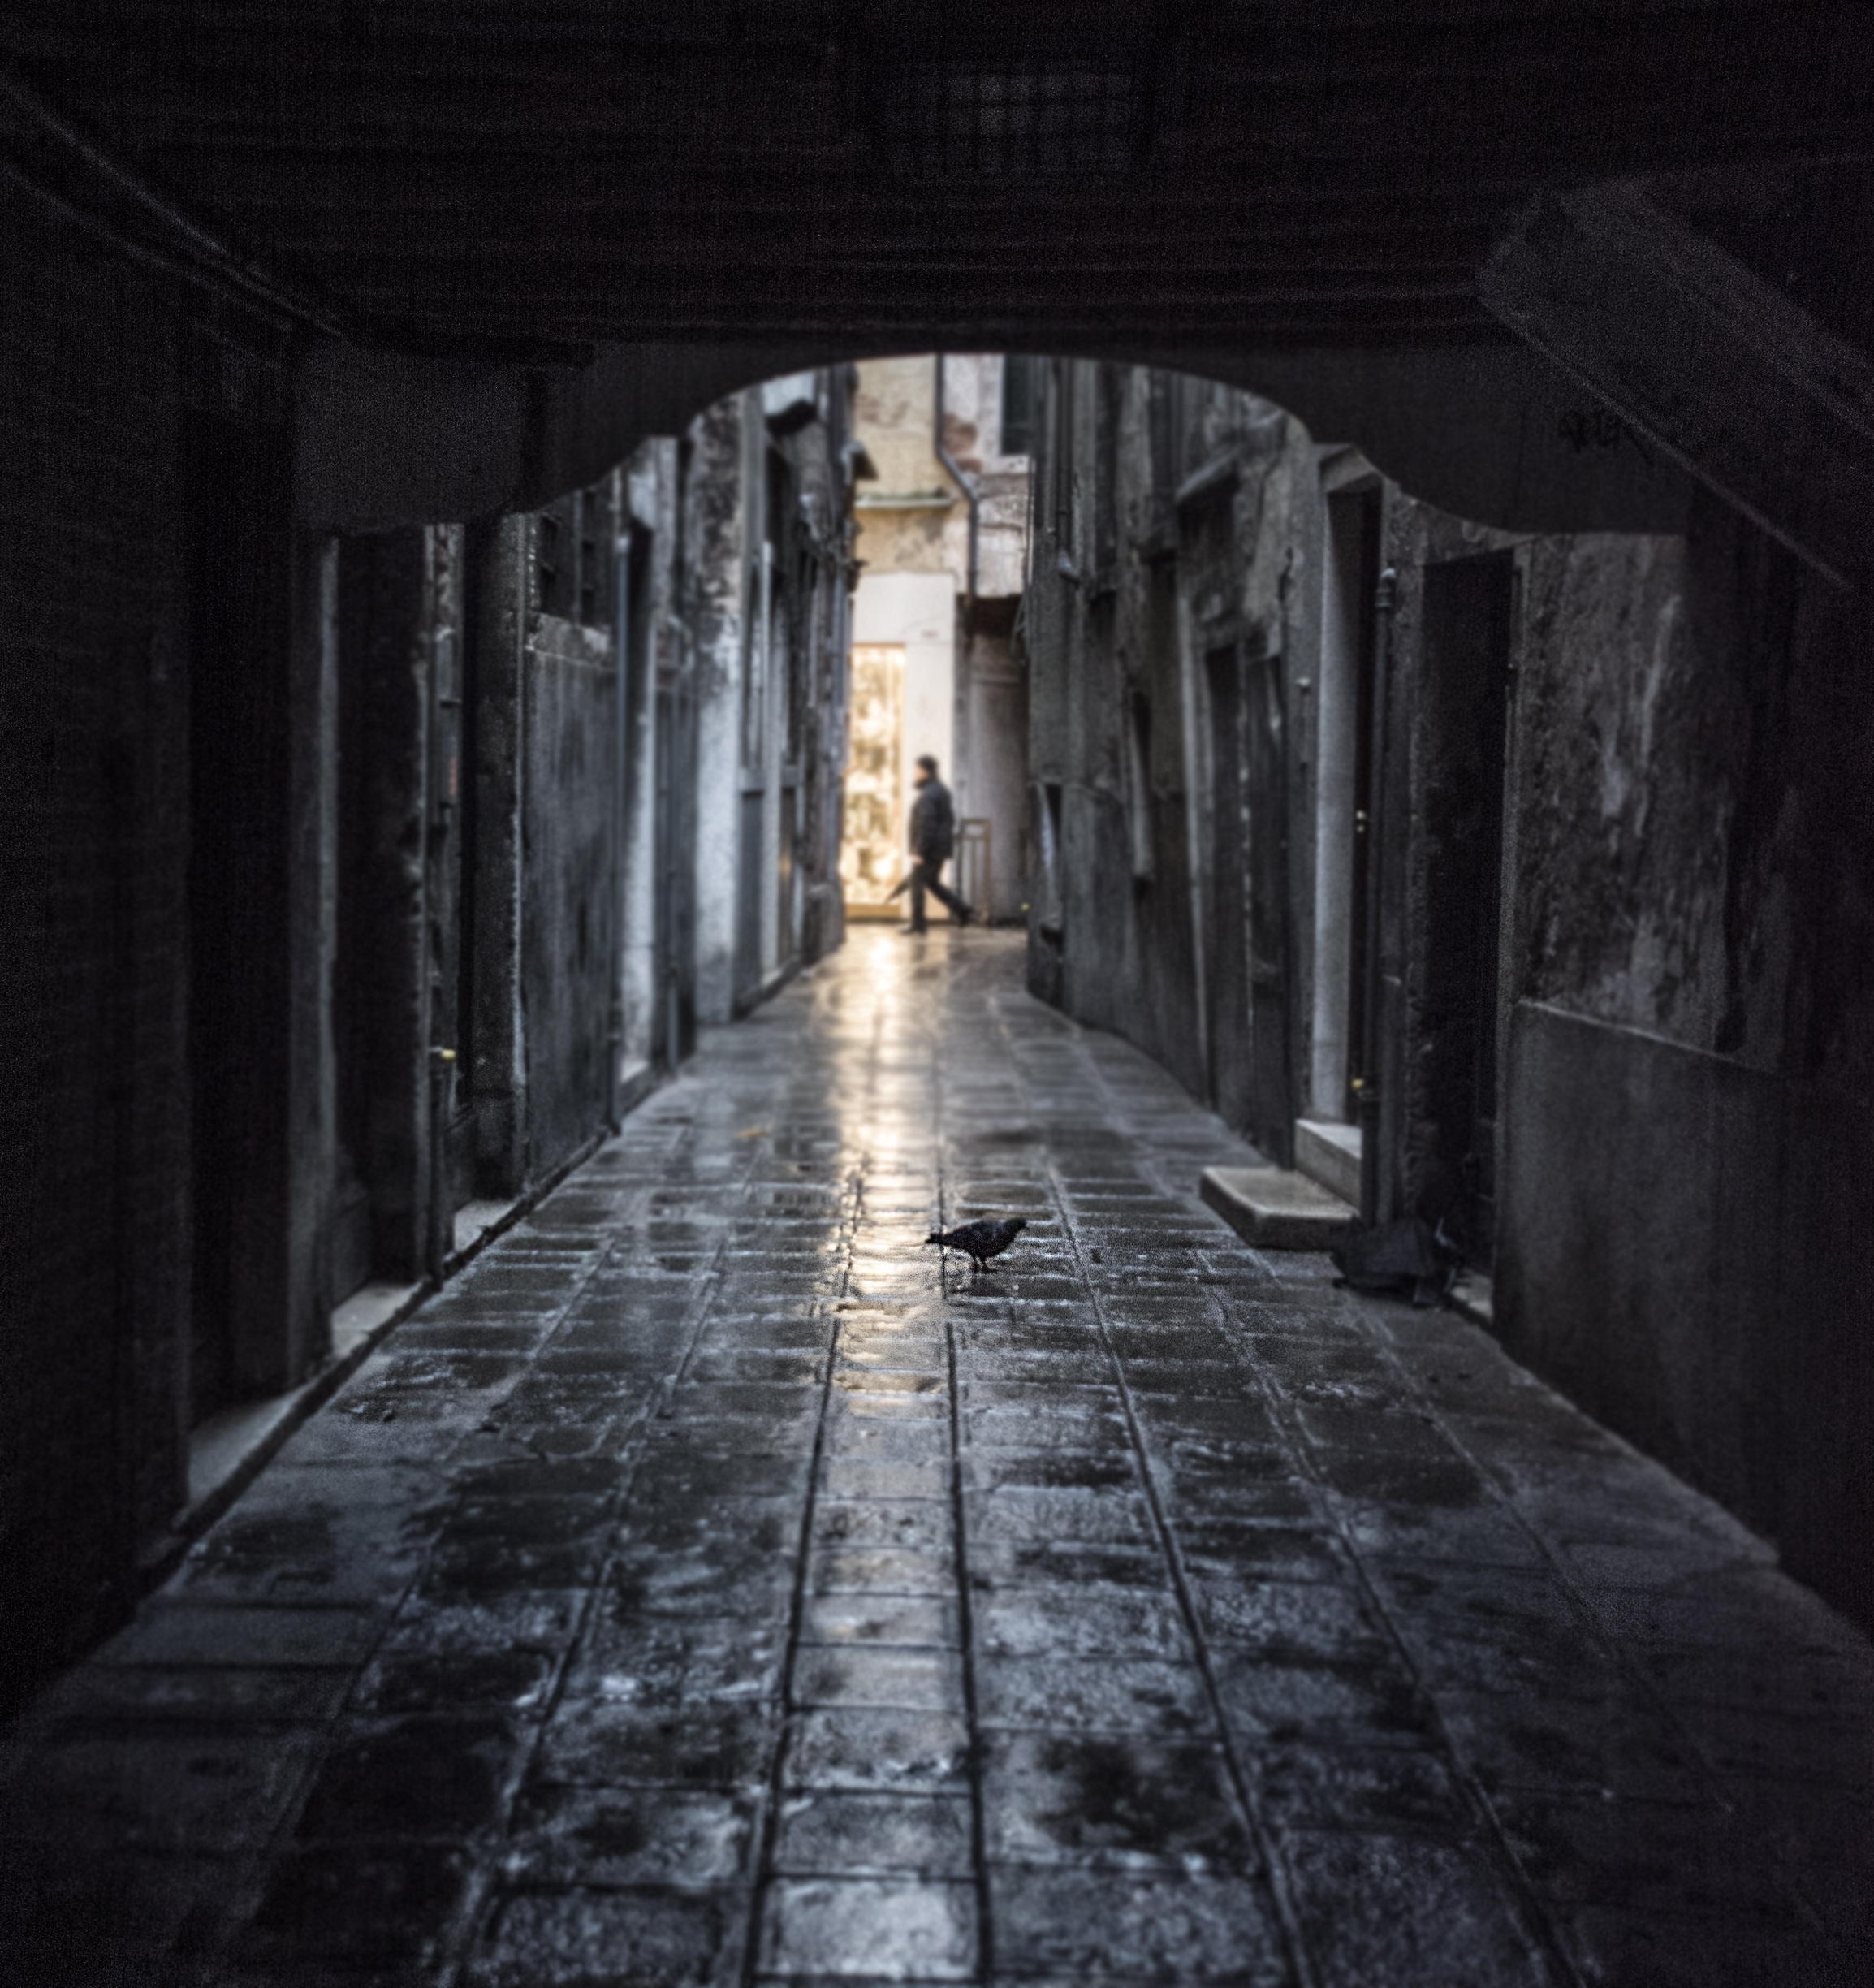
man, light, street, night, alley, shadow, italy, darkness, venice, black, monochrome, lighting, in the evening, lights, pigeon, infrastructure, symmetry, italian, street view, ancient history